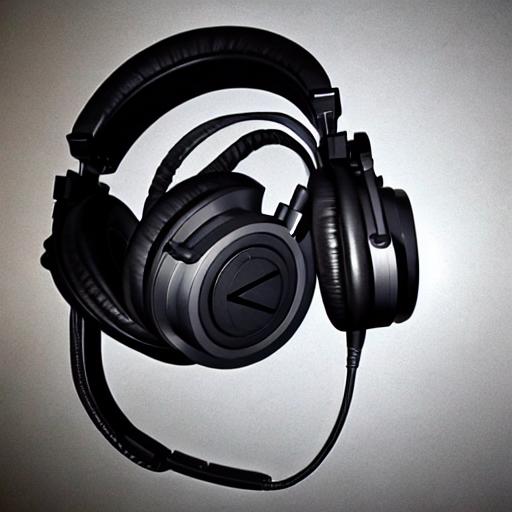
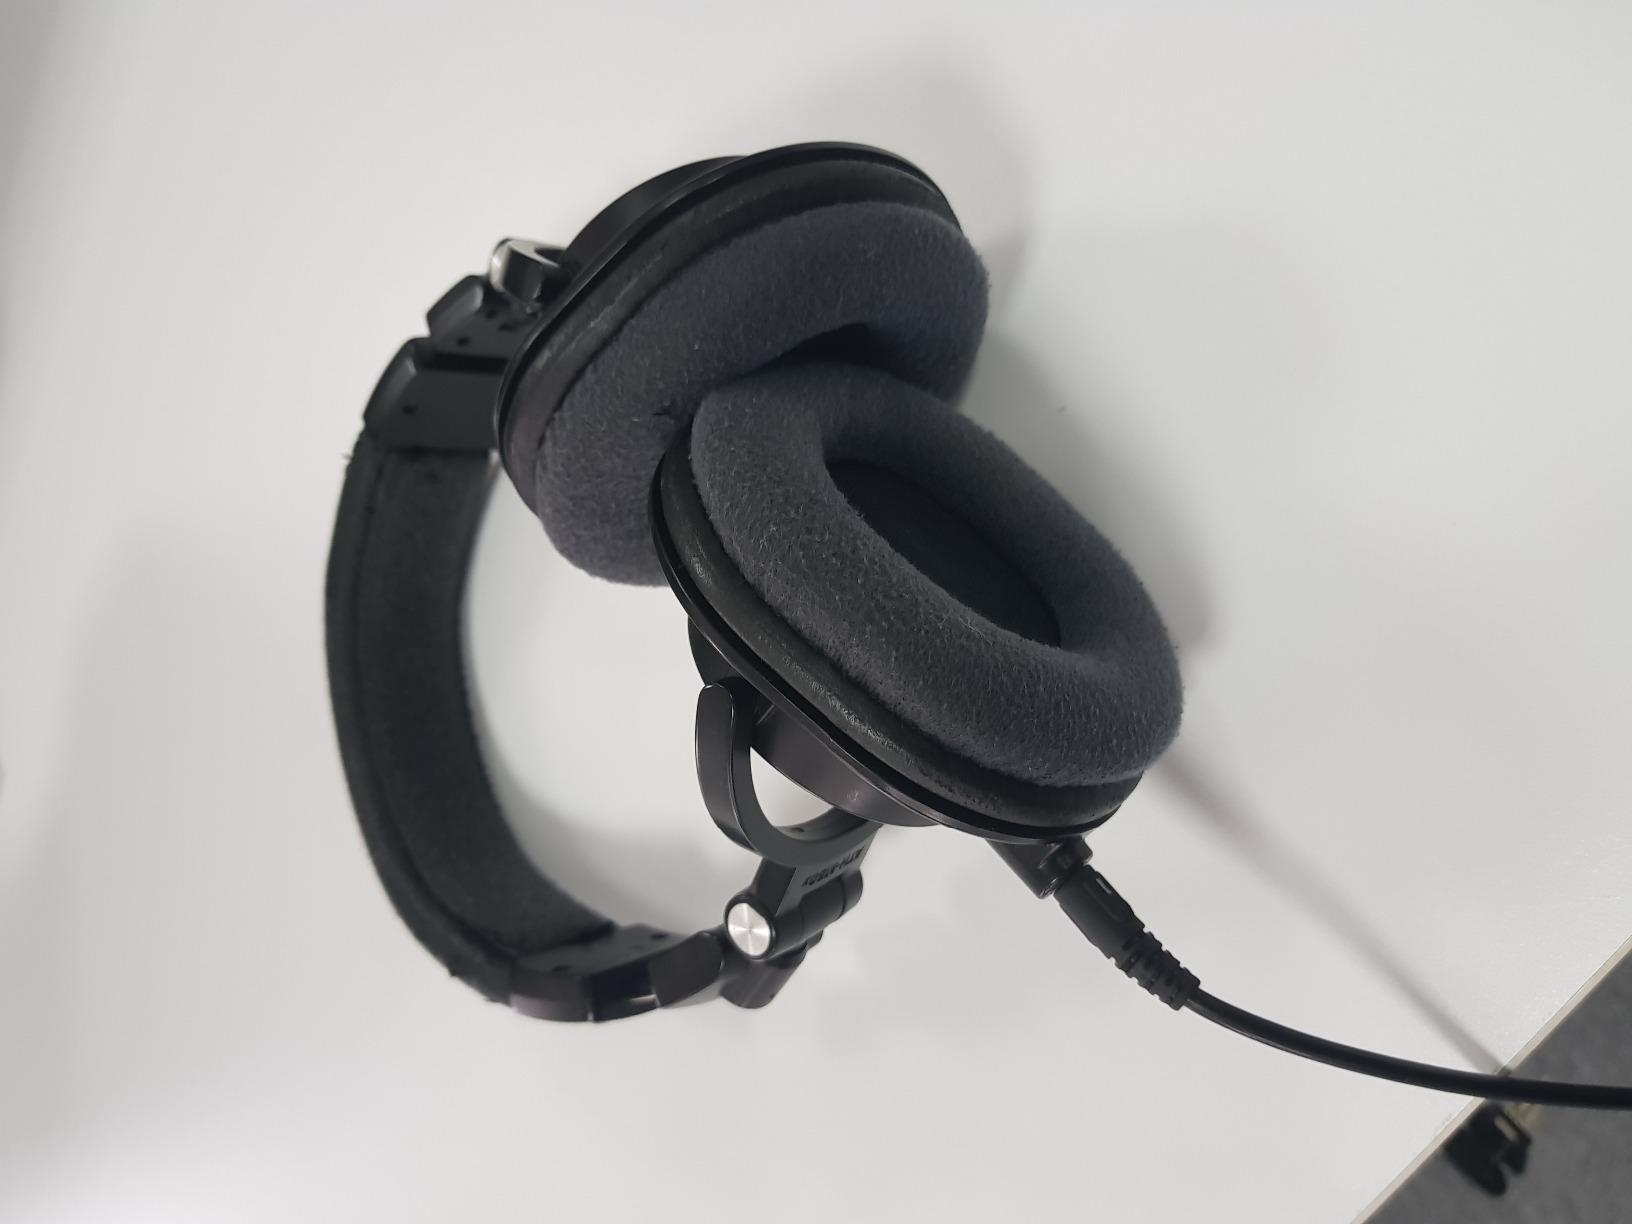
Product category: headphones
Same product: no